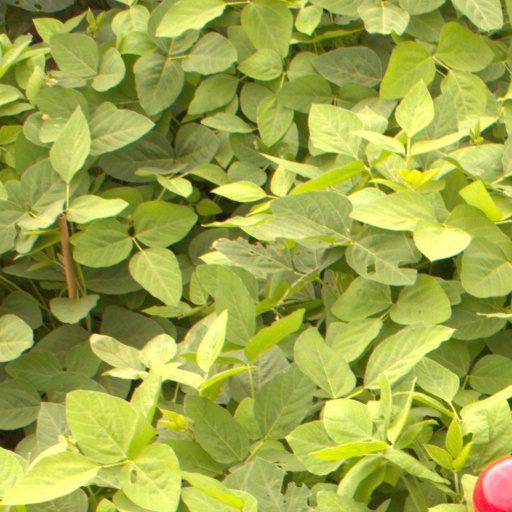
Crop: soybean